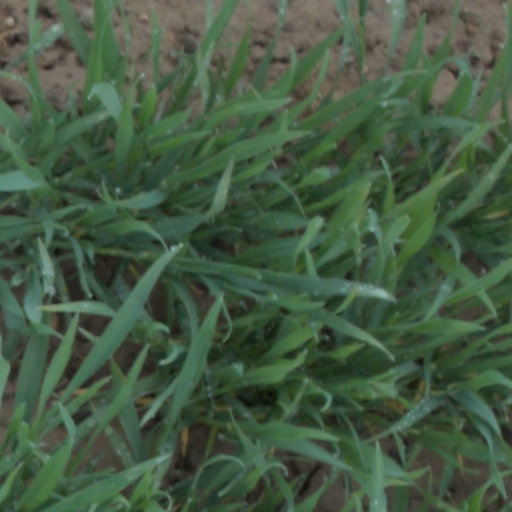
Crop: wheat